Iraqi Airways Flight 163

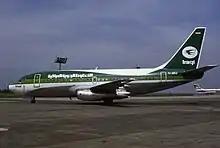
YI-AGJ, the Iraqi Airways Boeing 737 involved

Iraqi Airways Flight 163 was a Boeing 737-270C, registered YI-AGJ, that was hijacked in 1986. On 25 December 1986, en route from Baghdad's Saddam International Airport to Amman, Jordan, Flight 163 was hijacked by four men. Iraqi Airways security personnel tried to stop the hijackers, but a hand grenade was detonated in the passenger cabin, forcing the crew to initiate an emergency descent. Another hand grenade exploded in the cockpit, causing the aircraft to crash near Arar, Saudi Arabia, where it broke in two and caught fire.